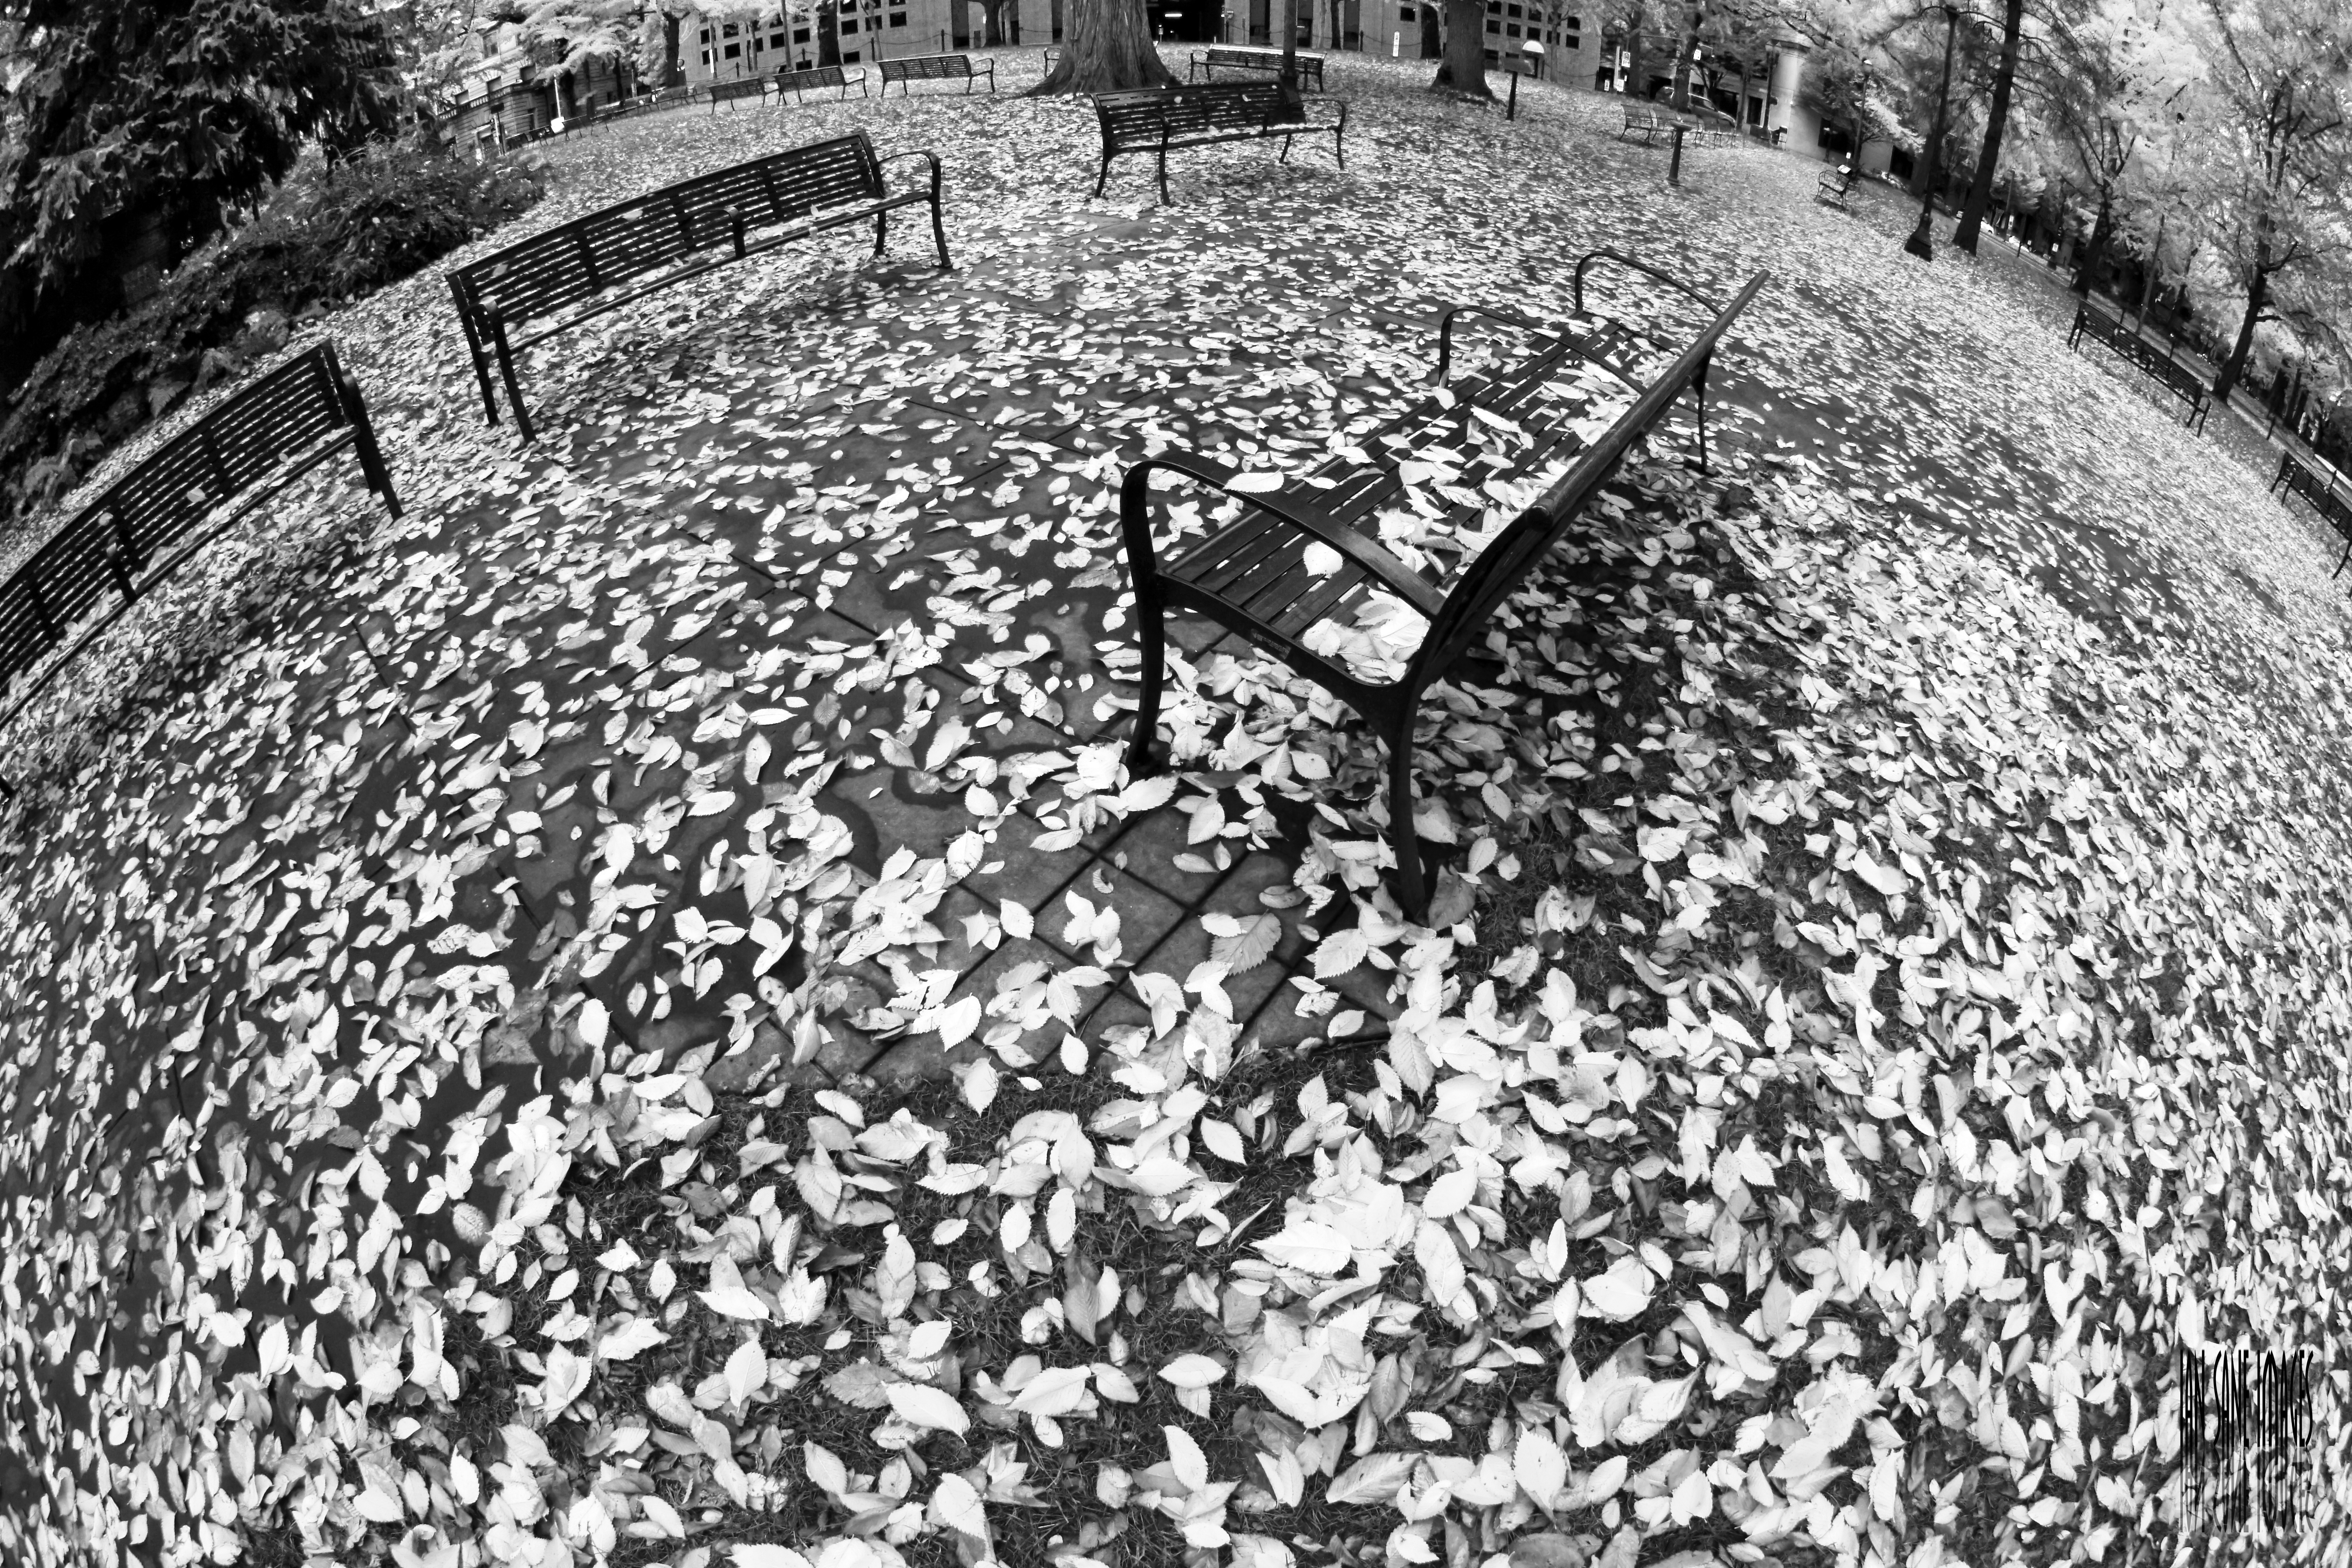
black and white, white, bench, street, city, lens, autumn, park, black, monochrome, leaves, bw, avenue, fisheye, planet, main, images, madison, 4th, portland, ian, sane, 3rd, aerial photography, monochrome photography